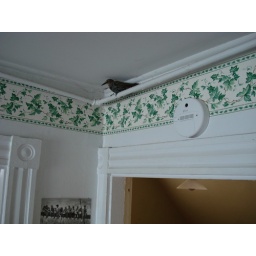
there was a bird in our house saturday morning. i guess he heard we have an open room.